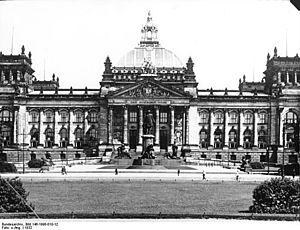
Le palais du Reichstag est un bâtiment de Berlin en Allemagne, construit pour abriter le Reichstag à partir de 1894 et jusqu'à son incendie dans la nuit du 27 au 28 février 1933. Il abrite le Bundestag de la République fédérale d'Allemagne depuis le retour des institutions à Berlin en 1999.